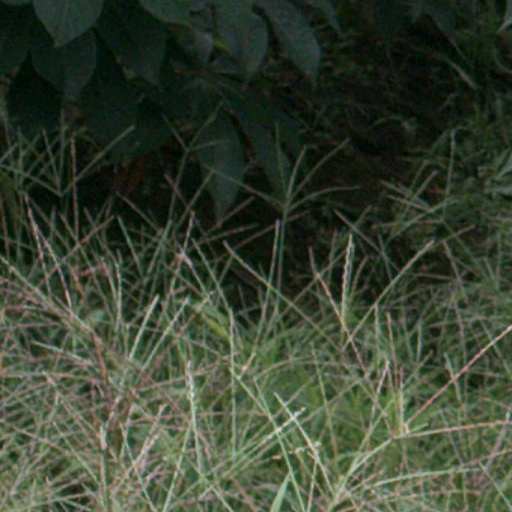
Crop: cassava